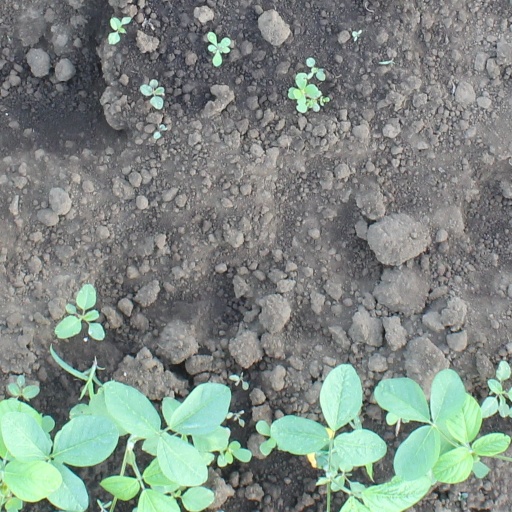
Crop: soybean